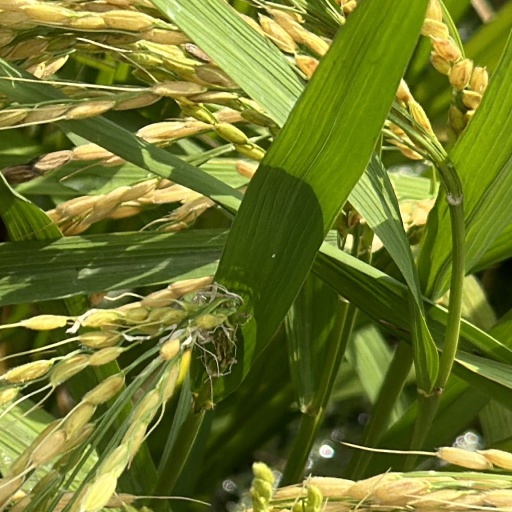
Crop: rice